High Strung (1991 film)

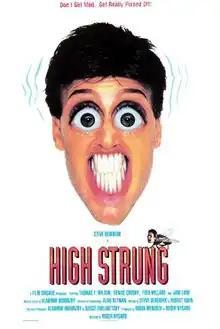
Theatrical release poster

High Strung is a 1991 American independent comedy film directed by Roger Nygard. It stars Steve Oedekerk (who also wrote the script with Robert Kuhn) as Thane Furrows, an uptight children's author who rarely leaves his house, eats only cereal, and is irritated by everything around him. It also stars Thomas F. Wilson, Fred Willard, Denise Crosby, Jani Lane, and Jim Carrey, and also contains a short cameo appearance by a young Kirsten Dunst.